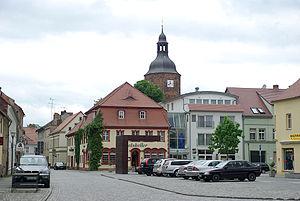
Vetschau/Spreewald est une ville allemande située dans le sud du Brandebourg, dans l'arrondissement de Haute-Forêt-de-Spree-Lusace.